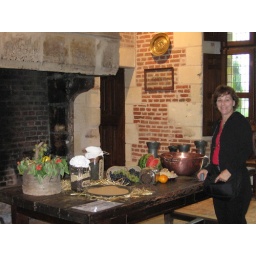
We were so impressed that they displayed real spices and fruits in the kitchen